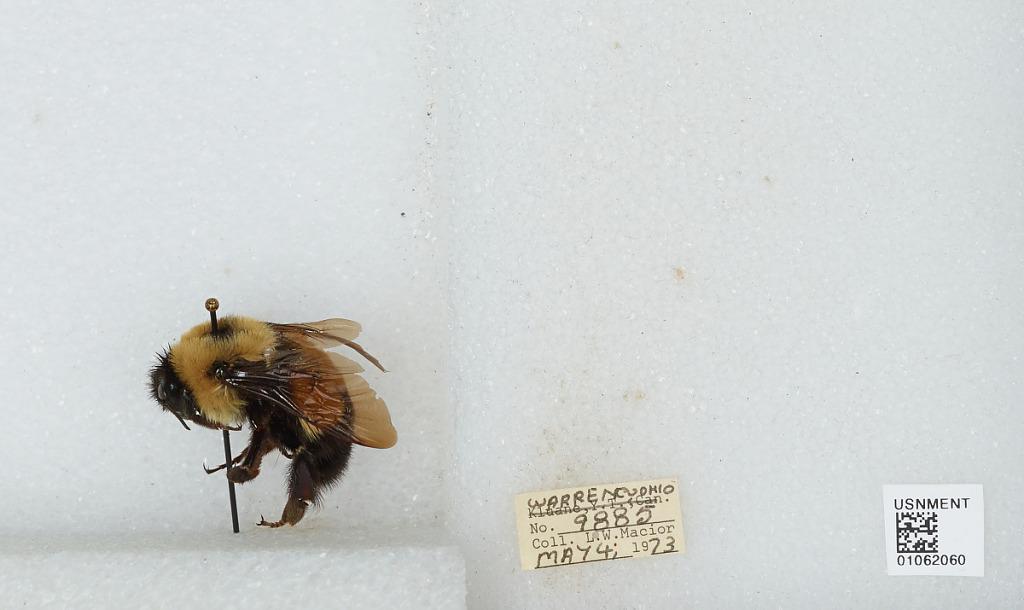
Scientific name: Bombus (Bombus) affinis Cresson
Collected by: L. Macior
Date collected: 1973-5-4
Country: United States
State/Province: Ohio
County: Warren
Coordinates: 39.4242, -84.1856